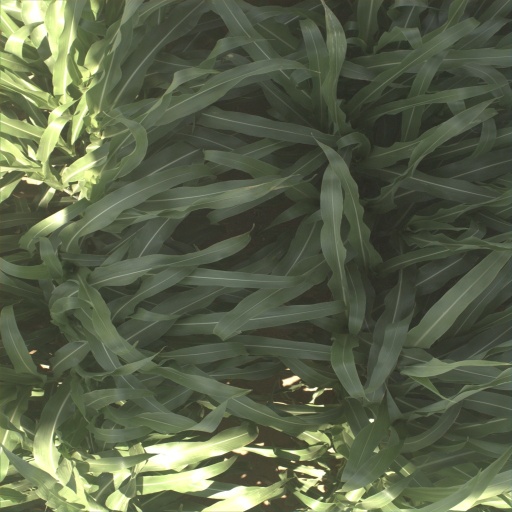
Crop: sorghum